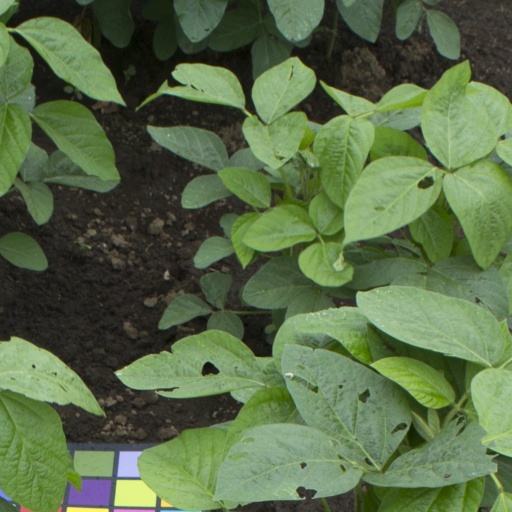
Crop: soybean